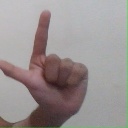
अक्षर: ल